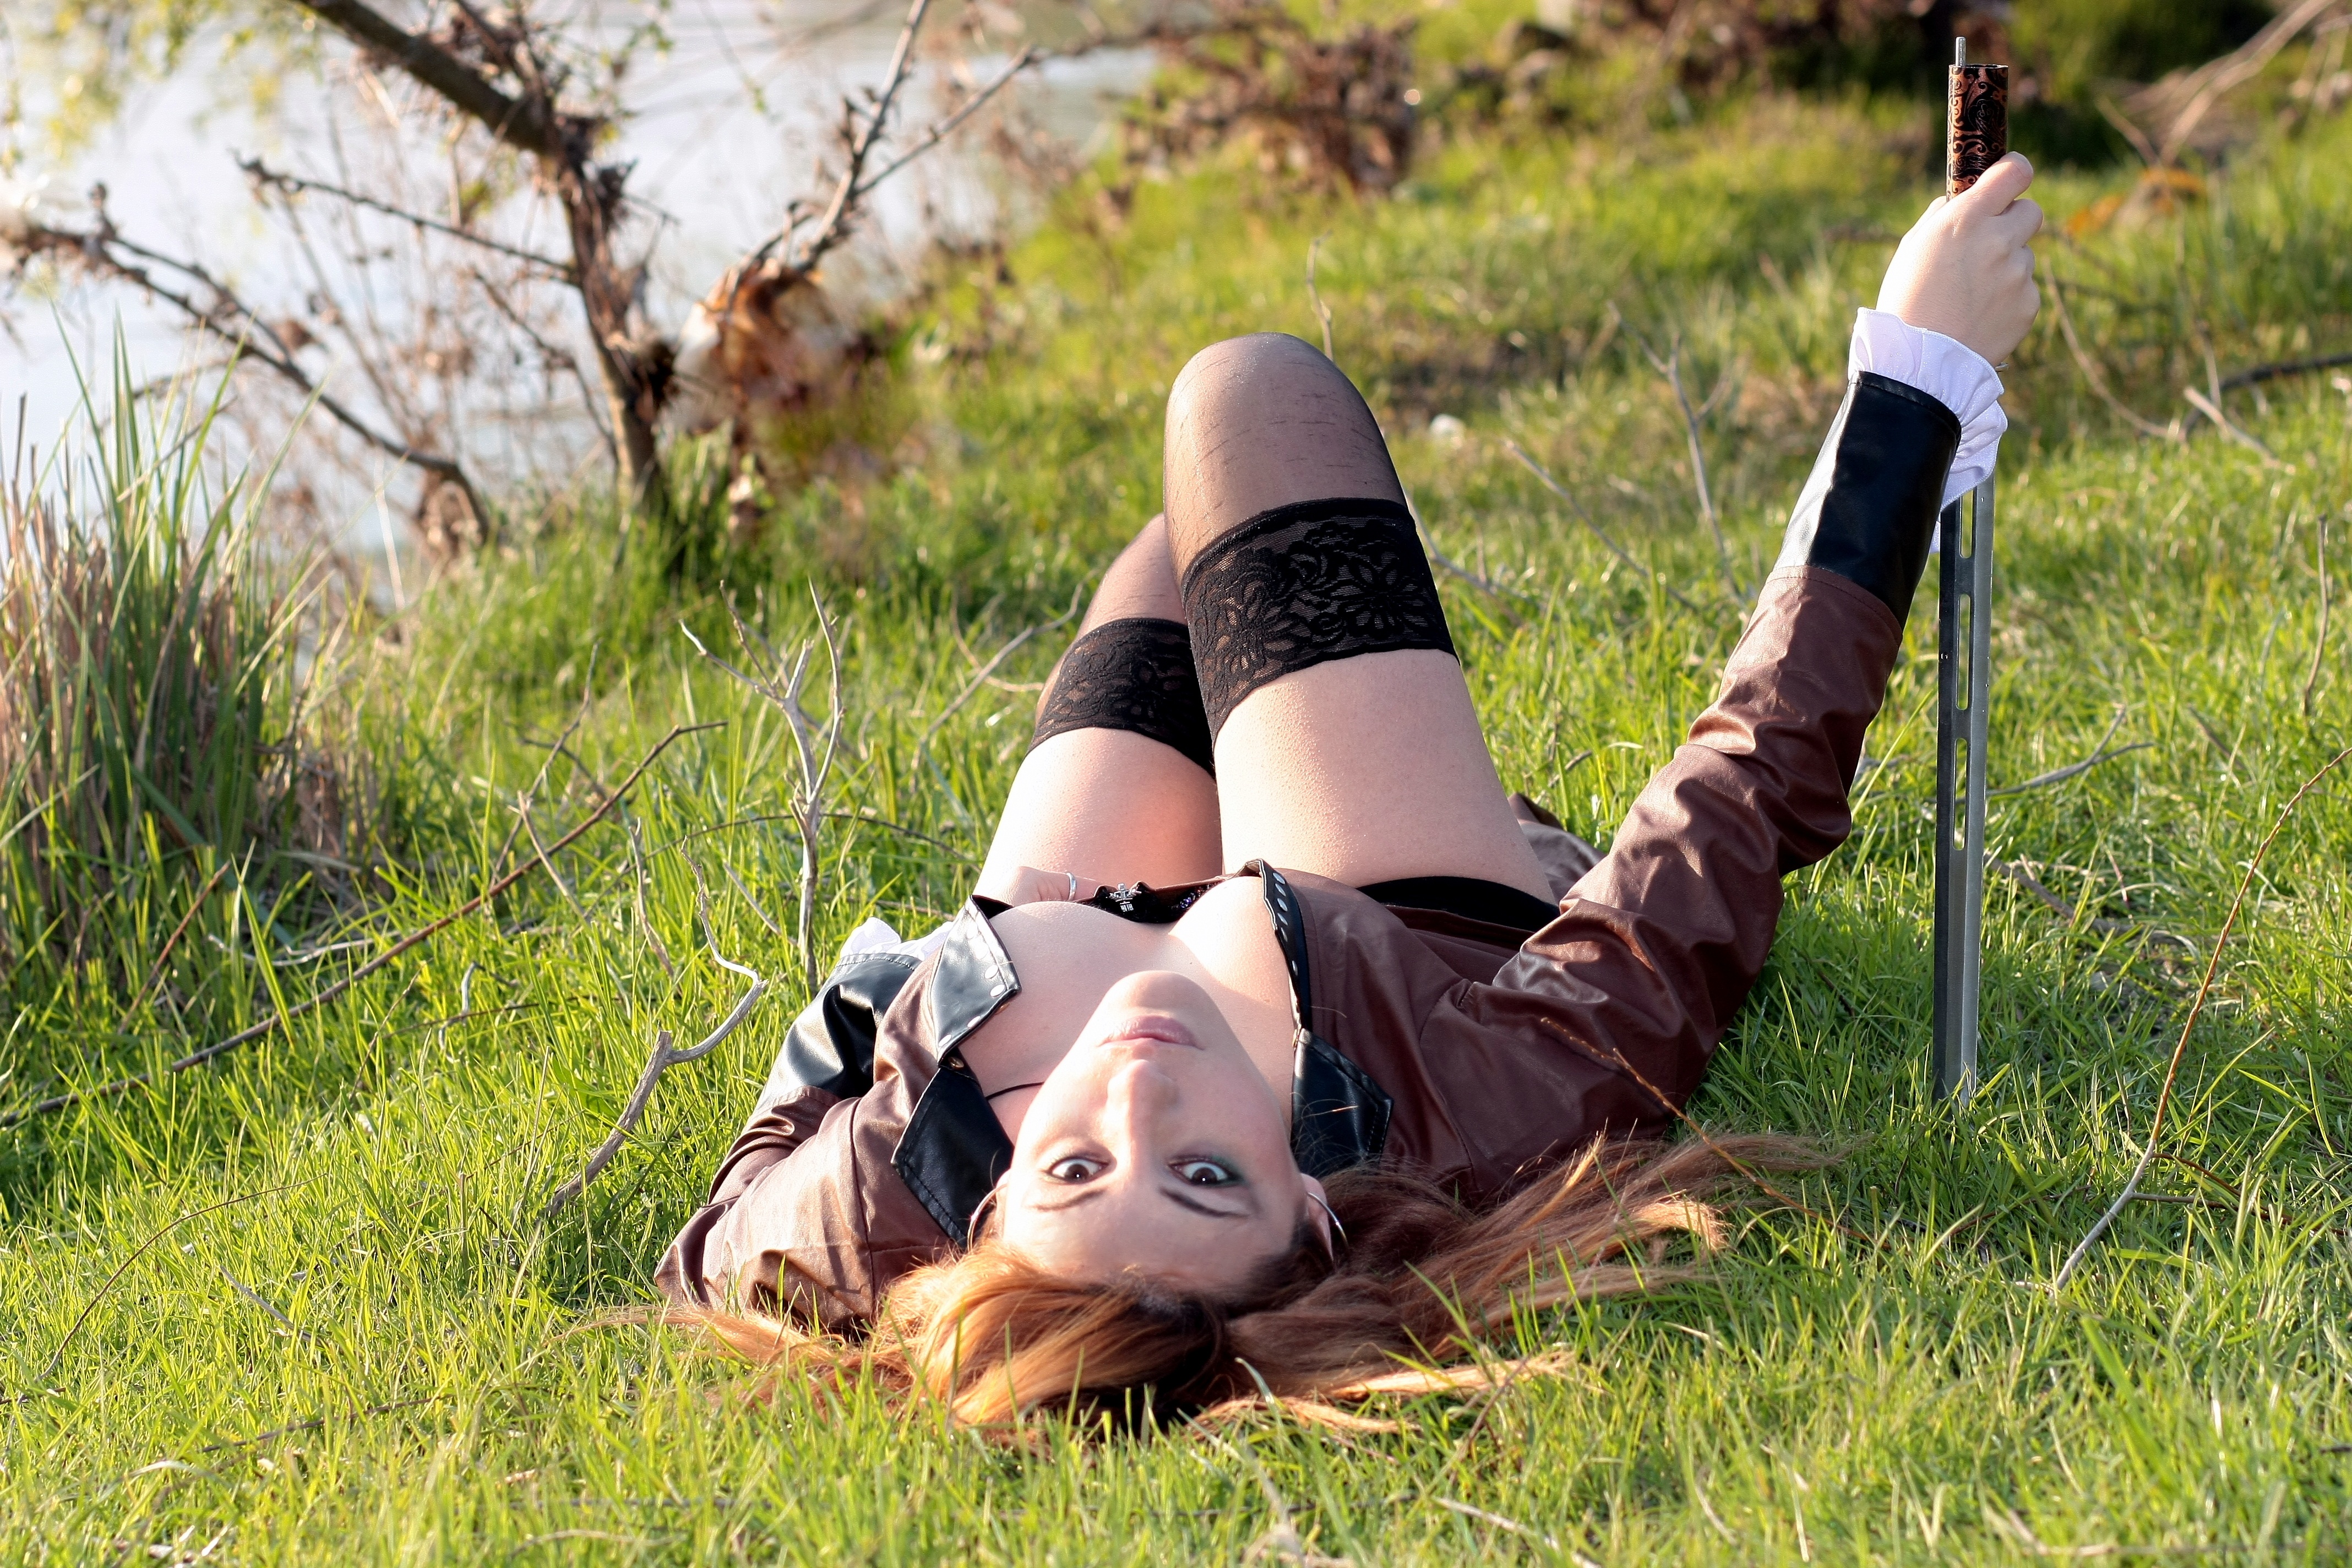
grass, girl, lawn, photography, meadow, spring, child, rest, blonde, sword, photograph, beauty, sensual, photo shoot, physical fitness